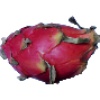
Label: Pitahaya Red 1